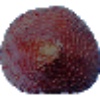
Label: salak